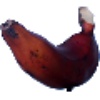
Label: red_banana